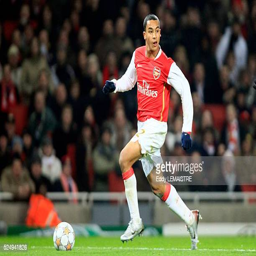
football player during the match